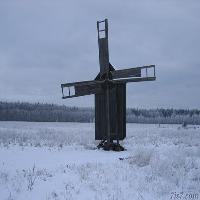
Weather: cloudy or overcast